The Mistress (TV series)

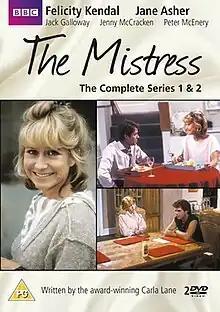

The Mistress is a British sitcom that first aired on BBC2 from 1985 to 1987. Starring Felicity Kendal and Jane Asher, it was written by Carla Lane.